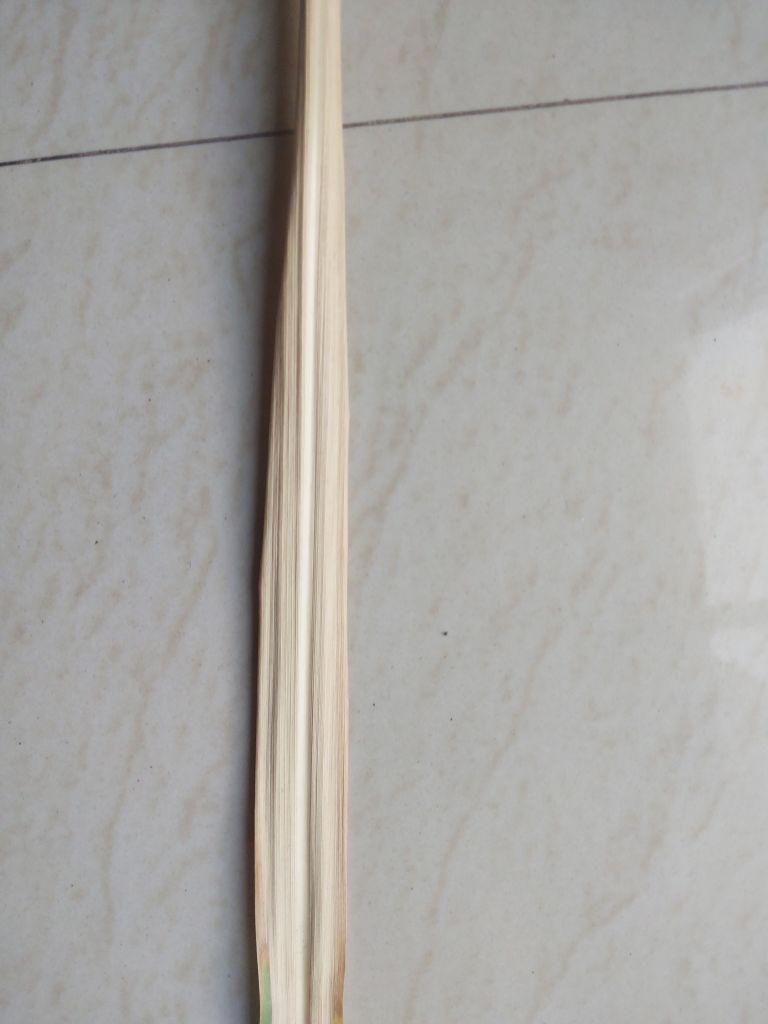
Label: Dried